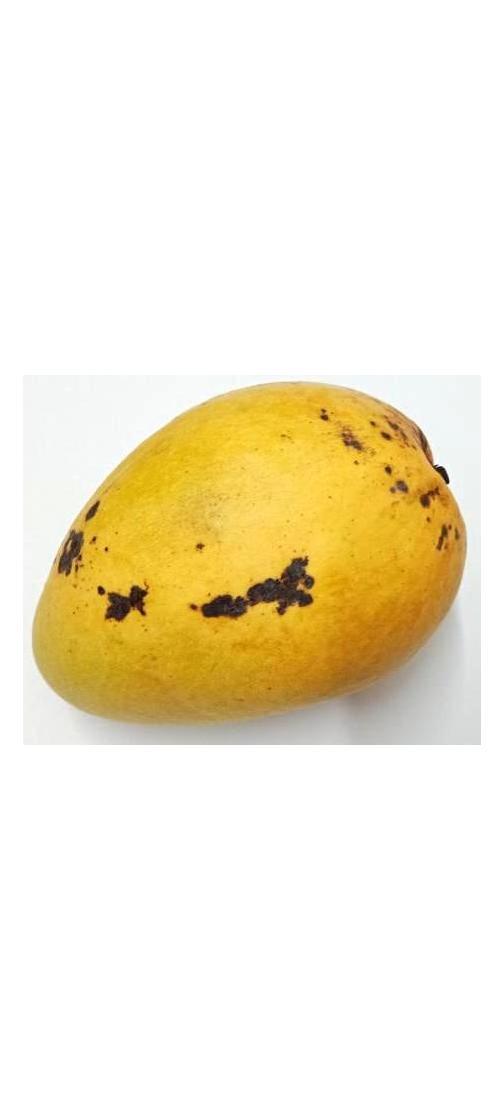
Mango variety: Bari-11